Adelaide Daughaday

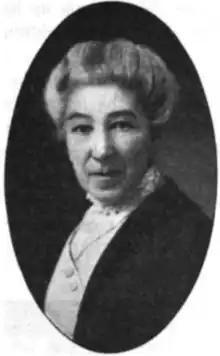
Adelaide Daughaday, from a 1919 publication.

Mary Adelaide Daughaday was born in Guilford, New York, the daughter of William Hamilton Daughaday and Hannah Elizabeth Bell Daughaday.